Border control

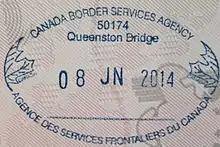
Entry stamp at Lewiston–Queenston Bridge, Ontario. Canada only conducts border control and stamps passports upon entry.

The degree of strictness of border controls varies across countries and borders. In some countries, controls may be targeted at the traveller's religion, ethnicity, nationality, or other countries that have been visited. Others may need to be certain the traveller has paid the appropriate fees for their visas and has future travel planned out of the country. Yet others may concentrate on the contents of the traveller's baggage, and imported goods to ensure nothing is being carried that might bring a biosecurity risk into the country.